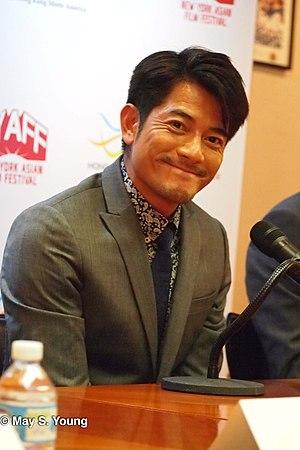
Aaron Kwok, de son vrai nom Kwok Fu-shing est un chanteur, danseur et acteur hongkongais. Actif depuis les années 1980, d'abord en tant que danseur avec un style inspiré de celui de Michael Jackson puis comme chanteur, il est considéré comme l'un des « Quatre rois célestes de la cantopop ». Même si la plupart de ses chansons sont du genre dance-pop, il a également expérimenté le rock 'n' roll, la ballade rythmée, le rock, le R&B, la soul, l'electronica et la musique chinoise traditionnelle.